Govanhill Picture House

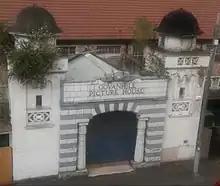

Govanhill Picture House based in Govanhill, Glasgow, was an Egyptian-themed cinema built in 1926 which was designed by architect Eric A. Sutherland and seated 1,200. It remained in use as a cinema until 1961 and then as a bingo hall till 1974. It was the warehouse and head office of John Greenlees Ltd shoe shops from the early 60s until late 1980s. Subsequently, the building was used as a warehouse.